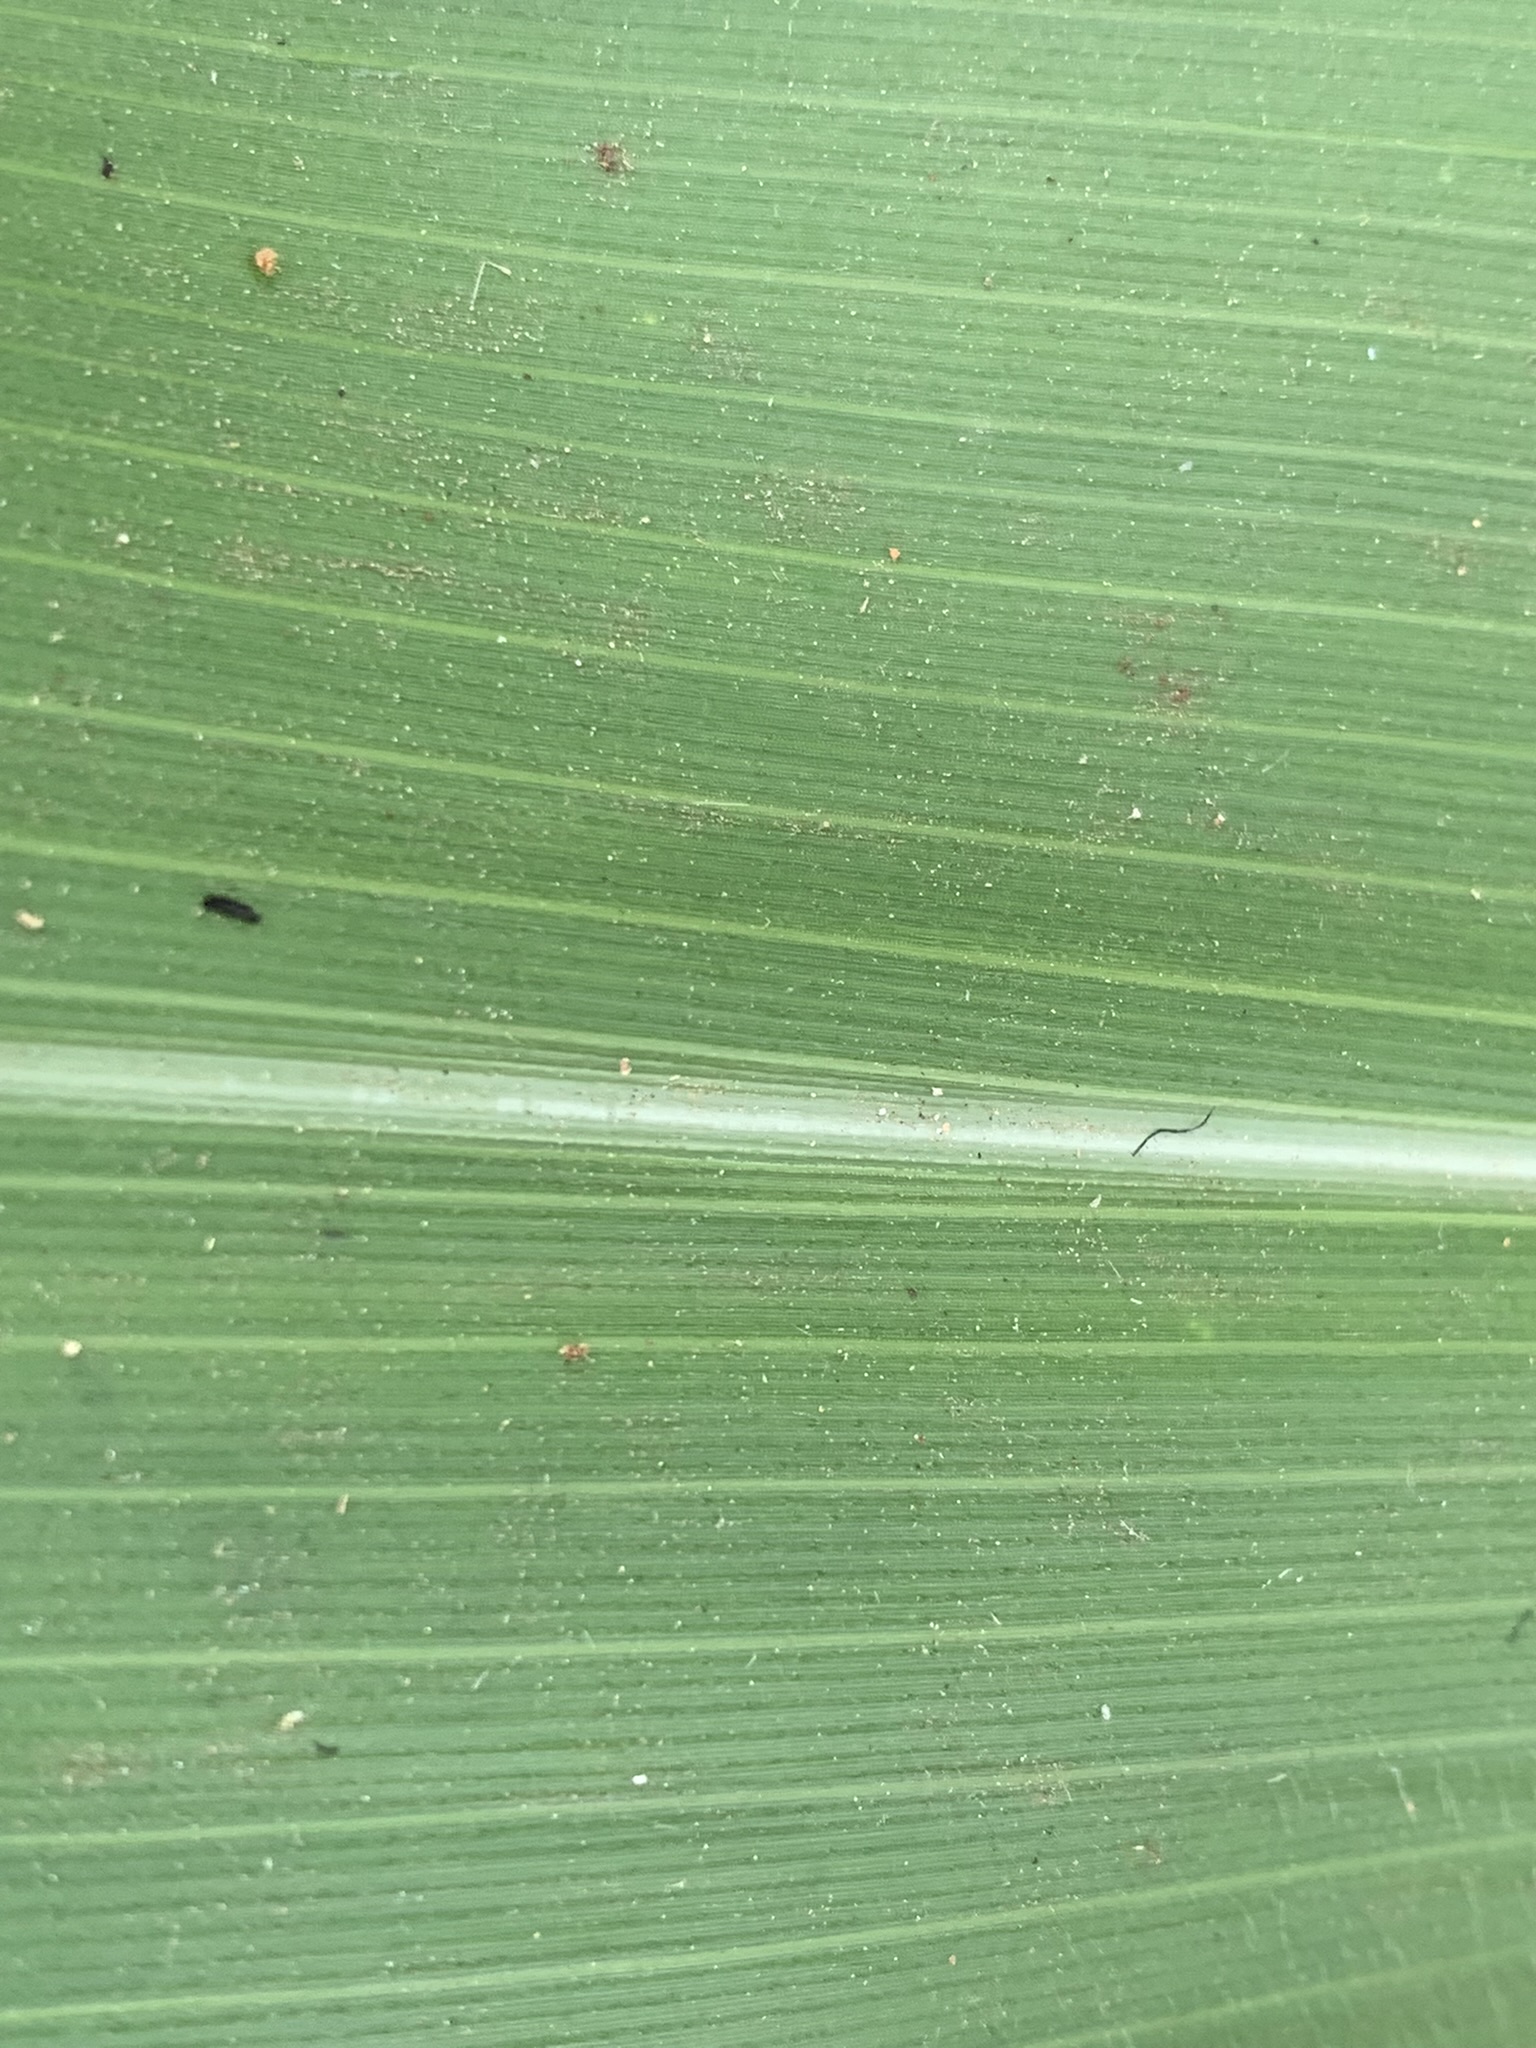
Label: Healthy